William Ellis (British missionary)

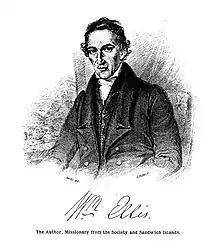

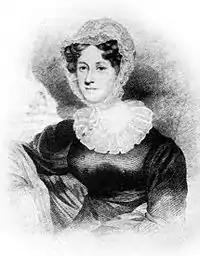
Mary Ellis, 1836.

Ellis and a small group travelled from Tahiti on the schooner "Mermaid" to the Hawaiian Islands, known then as the Sandwich Islands. On the same voyage, another small schooner called "Prince Regent", outfitted with six cannons, was presented to King Kamehameha II. The party arrived in Honolulu on 16 April 1822. Although the plan had been to also visit the Marquesas Islands, it returned to Tahiti on 27 August 1822.